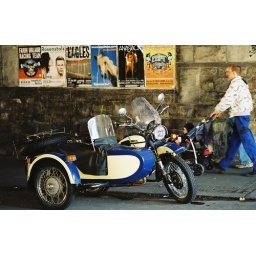
Passers-by in matching blue and white clothes...